Kingdom of Nepal

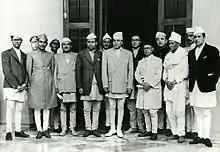
The Nepali Congress leader with King Tribhuvan and Nepali prime minister in a meeting, 1951

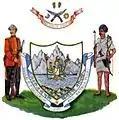
Coat of arms of the Kingdom of Nepal (1935–1946)

Until 1990, Nepal was an absolute monarchy running under the executive control of the king. Faced with a people's movement against the absolute monarchy, King Birendra, in 1990, agreed to large-scale political reforms by creating a parliamentary monarchy with the king as the head of state and a prime minister as the head of the government.